Swedish language

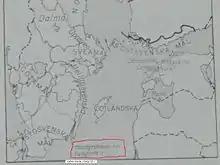
Isogloss for the pronunciation of "R", being alveolar north of the boundary and uvular ("French R") south of it. It follows that the R+S combination is pronounced as spelled south of the boundary, while pronounced (similar to "sh" in "shark") north of it. This isogloss is the most imperative of all Swedish pronunciation differences.

According to a traditional division of Swedish dialects, there are six main groups of dialects: